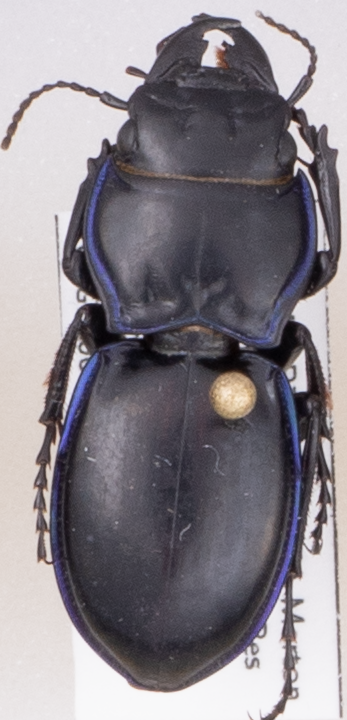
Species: Pasimachus elongatus
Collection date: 2022-07-26
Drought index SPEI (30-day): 1.19
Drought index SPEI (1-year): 0.512
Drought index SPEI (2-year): -0.86